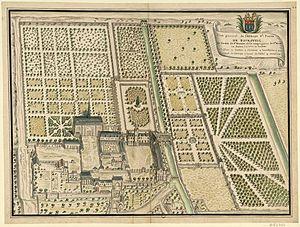
Plan général de l'abbaye St Pierre de Bourgueil, de l'ordre de St Benoist, de la congrégation de St Maur, en Anjou, à 4 lieues de Saumur
Cet article présente la liste des abbayes, monastères et couvents en France, c'est-à-dire les édifices religieux situés en France et en relation avec le monachisme.
Cet article liste les abbayes bénédictines actives ou ayant existé sur le territoire français actuel. Il s'agit des abbayes de religieux suivant la règle de saint Benoît, à l'exclusion des cisterciens.
L’abbaye de Bourgueil, plus précisément l’abbaye Saint-Pierre de Bourgueil-en-Vallée, est une abbaye bénédictine, qui adopte la règle de Saint Maur en 1630. Elle est située à Bourgueil, autrefois Burgolium, dans le pays du Bourgueillois, dépendant avant 1790 de l’élection de Saumur, du siège royal de Chinon et du diocèse d'Angers, donc de l'Anjou historique. Mais de nos jours Bourgueil est en Indre-et-Loire. Cette importante abbaye est fondée en 990 par Emma, fille de Thibaud le Tricheur, comtesse de Blois et duchesse d’Aquitaine.